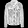
Label: Coat